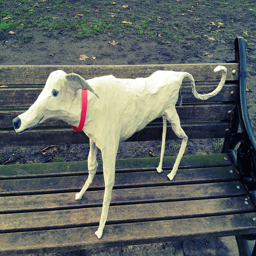
Sculpture of thin white dog on a park bench.
A paper mache dog stands on top of a wooden bench
A paper mache replica of a dog stands on a bench.
A paper mache dog is sitting on a park bench
A paper mache dog standing on a bench.